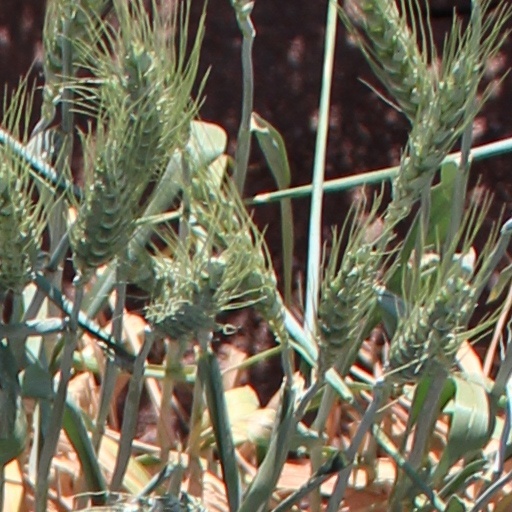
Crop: wheat